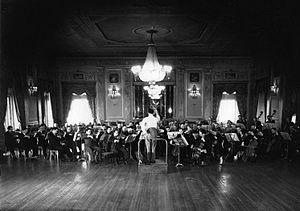
Photographie, Répétition de l'Orchestre symphonique de Montréal, Montréal, QC, 1934-1935, Wm. Notman &amp
Jean C. Lallemand est un industriel, philanthrope, esthète et mécène québécois, né à Montréal le 19 décembre 1898 et décédé dans la même ville le 17 novembre 1987. Officier de l'ordre du Canada, il est l'un des trois fondateurs de l'Orchestre symphonique de Montréal en 1934, avec Antonia Nantel et Henri Letondal. Il en devient le président de 1941 à 1945 et de 1957 à 1959, puis président honoraire à vie. De 1952 à 1960, il est président de l'Alliance française et vice-président de France-Amériques de Montréal.
Cet article traite des événements qui se sont produits durant l'année 1935 au Québec.